Louis Ayres

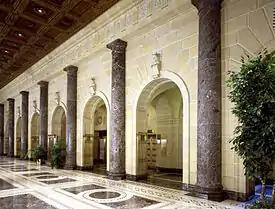
Detail of the Main Lobby of the U.S. Dept. of Commerce building, designed by Louis Ayres and with interior decoration by Barnet Phillips

By mid-1927, Ayres was proposing a grandiose building to anchor the western end of Federal Triangle. The proposed building had of interior space (more than 60 percent larger than originally planned). The structure was essentially rectangular, with seven wings and six interior courtyards that was one city block wide and three blocks long. There were 15 entrances and 16 interior stairways. Its seven stories were clad in granite and limestone. More than of corridors accessed of office space designed to house 10,000 workers, accommodate 8 million patents in a publicly accessible manner, include a public aquarium with 40 tanks and 2,000 fish, and house a 200,000-item library. Ayres asked James Earle Fraser (sculptor), a sculptor and colleague on the Commission of Fine Arts, to design and sculpt the various external features of the building. At first Fraser said he had far too many other commissions and could not work on the Commerce building, but Ayres and Fraser developed a cooperative work style that eventually was adopted for most of the buildings in the Federal Triangle: Fraser consulted with Ayres and other architects to develop appropriate themes and content and then built or fashioned models of his designs. Then his assistants enlarged the models into full-scale sculptures and did the physical work of actually carving the art. Ayres designed four massive pediments for the building, which Fraser filled with sculptures with the themes "Aviation," "Mining," "Fisheries," and "Foreign and Domestic Commerce." Ayres contracted with interior designer Barnet Phillips to design and implement the interior elements of the building. Ayres had planned a main lobby that was Neoclassical in design. Phillips designed rusticated walls, placed arches over every doorway, placed Doric columns throughout the lobby, added a painted and coffered ceiling, and laid terrazzo and marble down for the lobby floor.